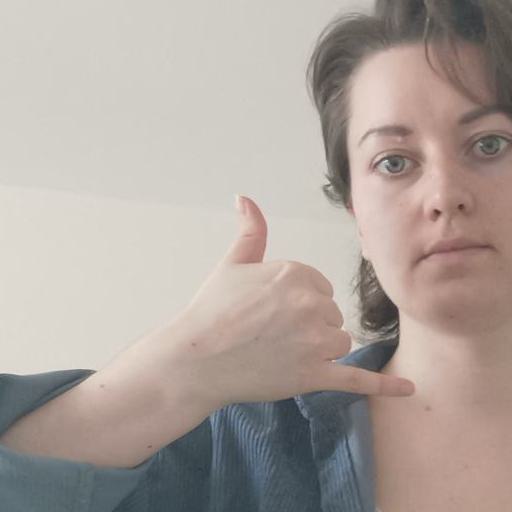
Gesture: call